Schwarzwald-Baar-Center

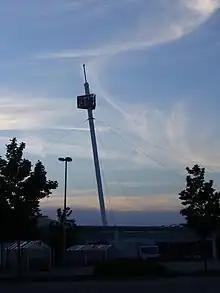
Tower carrying roof of Schwarzwald-Baar-Center

Schwarzwald-Baar-Center is a large mall in Villingen-Schwenningen, Germany. It has a striking architecture as its roof is carried by an inclined tower with its name and which is also equipped with a flight safety lamp. Schwarzwald-Baar-Center was opened on September 28, 2000 and houses 35 stores.